The Blood of a Poet

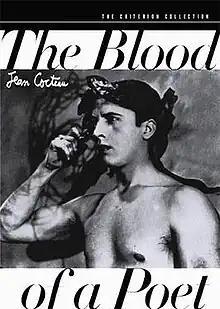
DVD cover

The Blood of a Poet is a 1932 avant-garde film directed by Jean Cocteau, financed by Charles de Noailles and starring Enrique Riveros, a Chilean actor who had a successful career in European films. Photographer Lee Miller made her only film appearance in this movie, which features an appearance by the famed aerialist Barbette. It is the first part of "The Orphic Trilogy", which is continued in "Orphée" (1950) and concludes with "Testament of Orpheus" (1960).